Tom Bridges

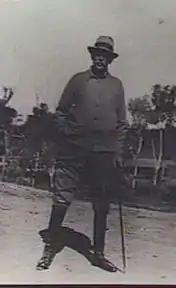
Governor Tom Bridges in 1927.

Bridges returned in time to lead his division in the Battle of Passchendaele in the second half of 1917. He was severely injured on 20 September at the Battle of the Menin Road Ridge. It occurred after he had left his headquarters (HQ) at Sherpenburg to visit Brigadier-General Thomas Cubitt, commanding the 57th Brigade, whose HQ was in a dugout on Hill 60. While a German artillery barrage was ongoing, Bridges left Cubitt's dugout when a shell exploded nearby, shattering Bridges' right leg, which was amputated later that night at Wulveringham. Not wanting to return to England, the next six weeks were spent at a base hospital at Montreuil, near Bologne.